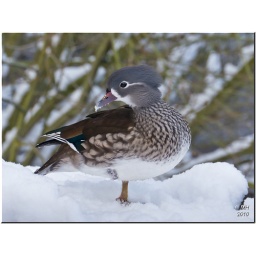
A female Mandarin duck in the snow at Etherow Country Park.